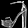
Label: Sandal